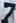
Number: 7